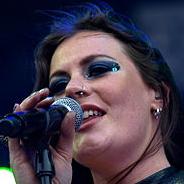
Age: 31